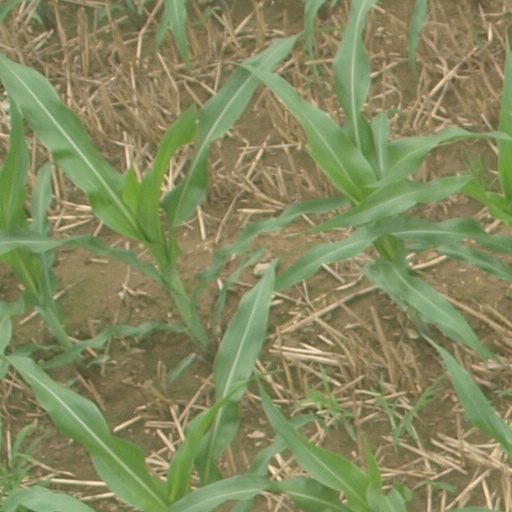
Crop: maize; corn